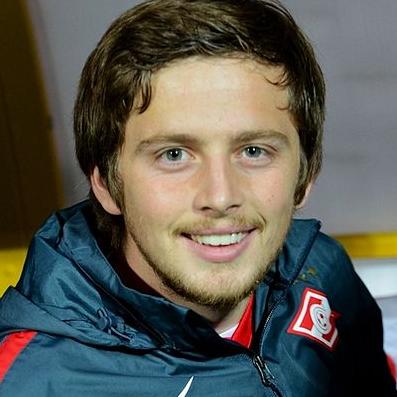
Age: 22